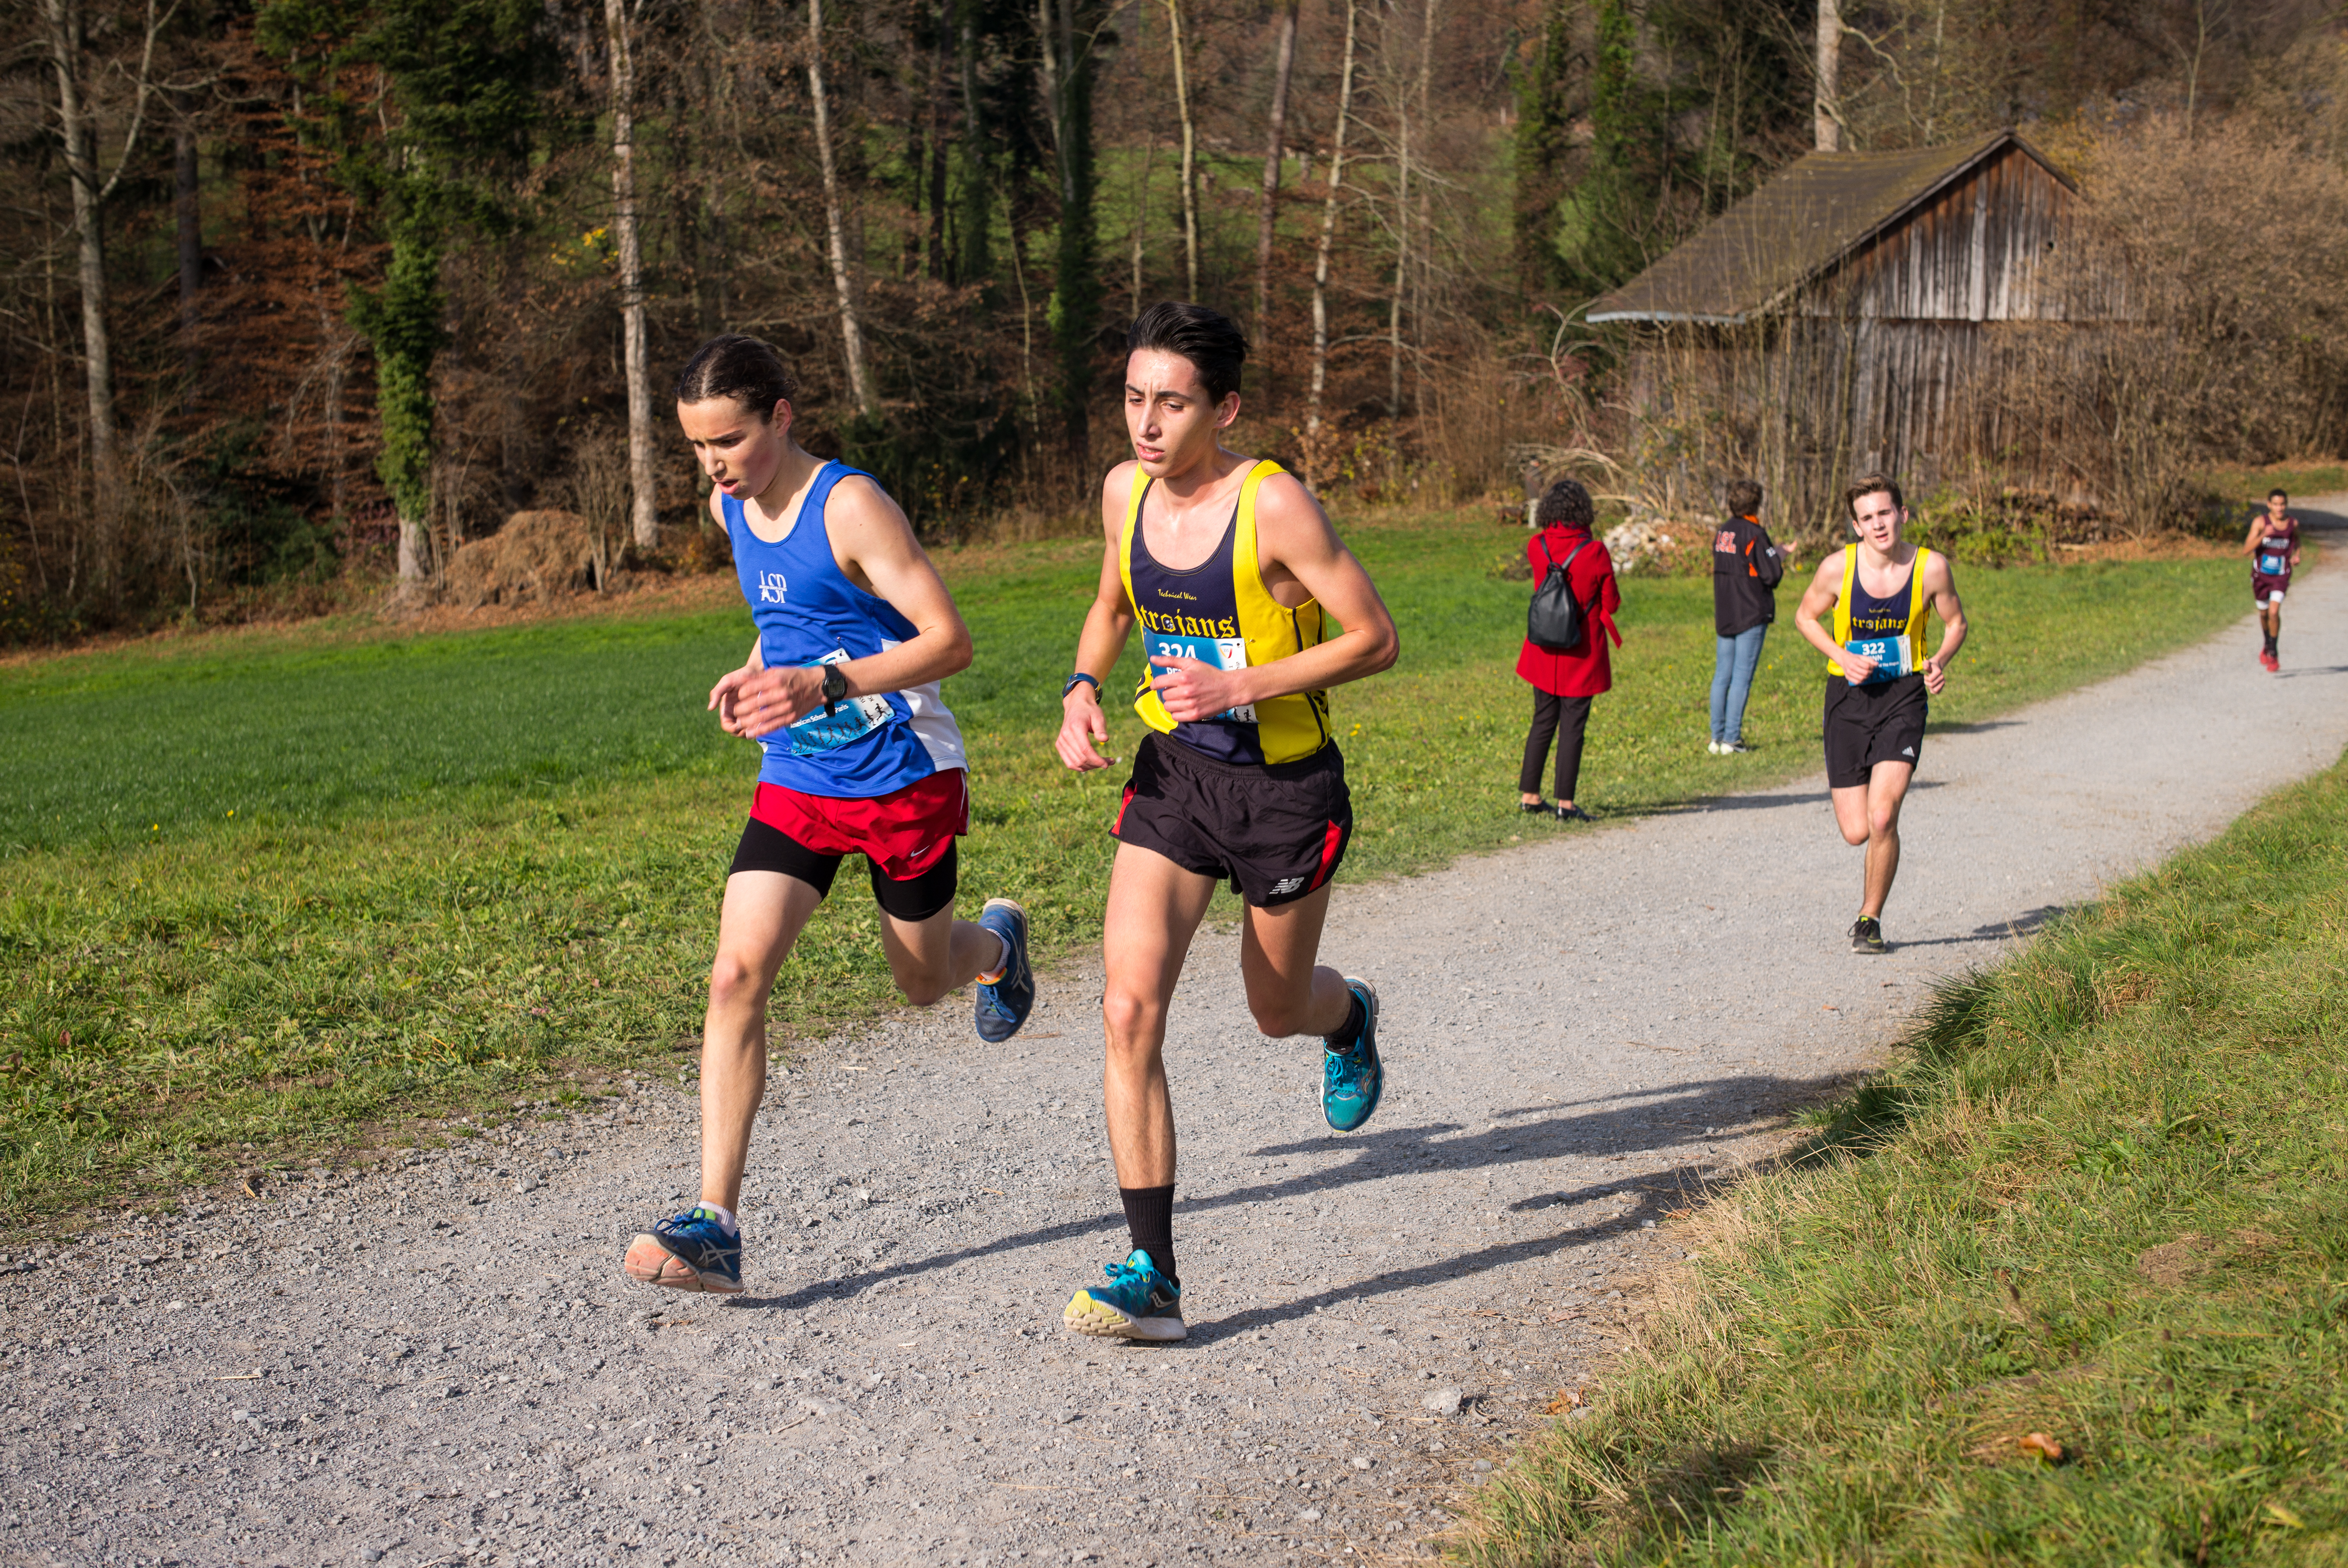
person, trail, running, run, country, recreation, europe, jogging, runner, cross, ash, 2015, race, hague, m, american, team, sports, boys, 50, switzerland, school, zurich, runners, endurance, leica, 240, summilux, varsity, athletics, meet, isst, tournament, xc, physical exercise, outdoor recreation, human action, ultramarathon, duathlon, long distance running, cross country running